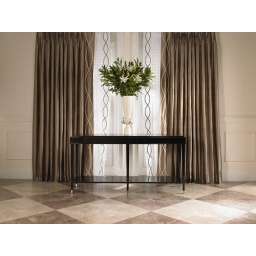
Panel window treatments with black table in center and floral centerpiece, diamond tiled floor pattern.